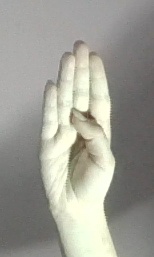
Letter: kaaf